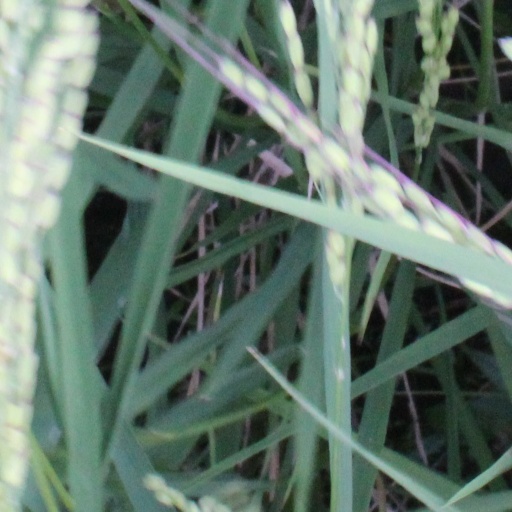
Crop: rice